Higashi-shinjuku Station

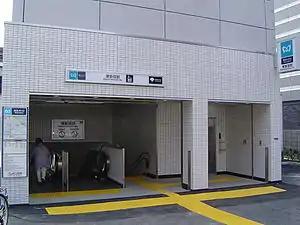
Entrance B2 in June 2008

is a subway station in Shinjuku, Tokyo, Japan, operated by the two Tokyo subway operators Tokyo Metropolitan Bureau of Transportation (Toei) and Tokyo Metro.